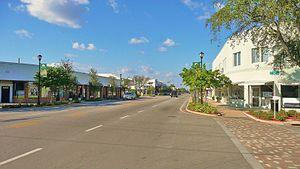
Miami Shores est un village situé dans le comté de Miami-Dade, dans l'État de Floride, aux États-Unis, en banlieue nord de Miami. Le village de Miami Shores s'est incorporé en 1932. Selon le bureau du recensement des États-Unis, Miami Shores avait une population de 10 040 habitants en 2006.